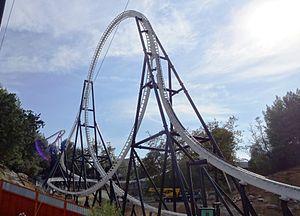
Legoland Discovery Centre Toronto ouvert au public le 1ᵉʳ mars.
Six Flags Magic Mountain est un parc d'attractions de la société Six Flags, situé à Valencia près de Santa Clarita en Californie, banlieue nord de Los Angeles.
Full Throttle est un parcours de montagnes russes lancées à Six Flags Magic Mountain dont l'ouverture a eu lieu pour la saison 2013. L'attraction conçue et fabriquée par Premier Rides possédait à son ouverture le record du monde du looping vertical le plus haut.